Paleontology in New Mexico

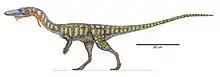
Dinosaur genus "Coelophysis". Restoration with scale bar, made for Petrified Forest National Park.

220 million years ago, during the Late Triassic deposition of the Dockum Group, eastern New Mexico was a basin receiving sediments carried downhill by streams and rivers. These sediments were probably trapped locally, burying the remains that would compose the area's fossil record, instead of making their way to the sea. A similar modern depositional scenario is found in the Great Basin of Nevada and Utah. The presence of lime nodules that formed in the ancient soils provides evidence for a strongly seasonal climate. For part of the year the climate was very dry. Contemporary algae was preserved in local freshwater deposits. The local streams and lakes held animals such as freshwater clams, fish, ostracods, and snails. A lush flora grew in the local floodplains. At the same time, plants such as conifers, cordaitales, cycads, and horsetails, greened the New Mexican landscape. The early dinosaur "Coelophysis" inhabited the region. Prosauropods were also present but rare in Late Triassic New Mexico. The Jurassic of New Mexico is poorly known. Evidence suggests that the state had a relatively dry climate. The local environment was a coastal plain. Local dinosaurs were preserved in the sediments of the Morrison Formation. New Mexico's Late Jurassic dinosaurs included "Allosaurus", "Stegosaurus", and the massive long-necked sauropods.